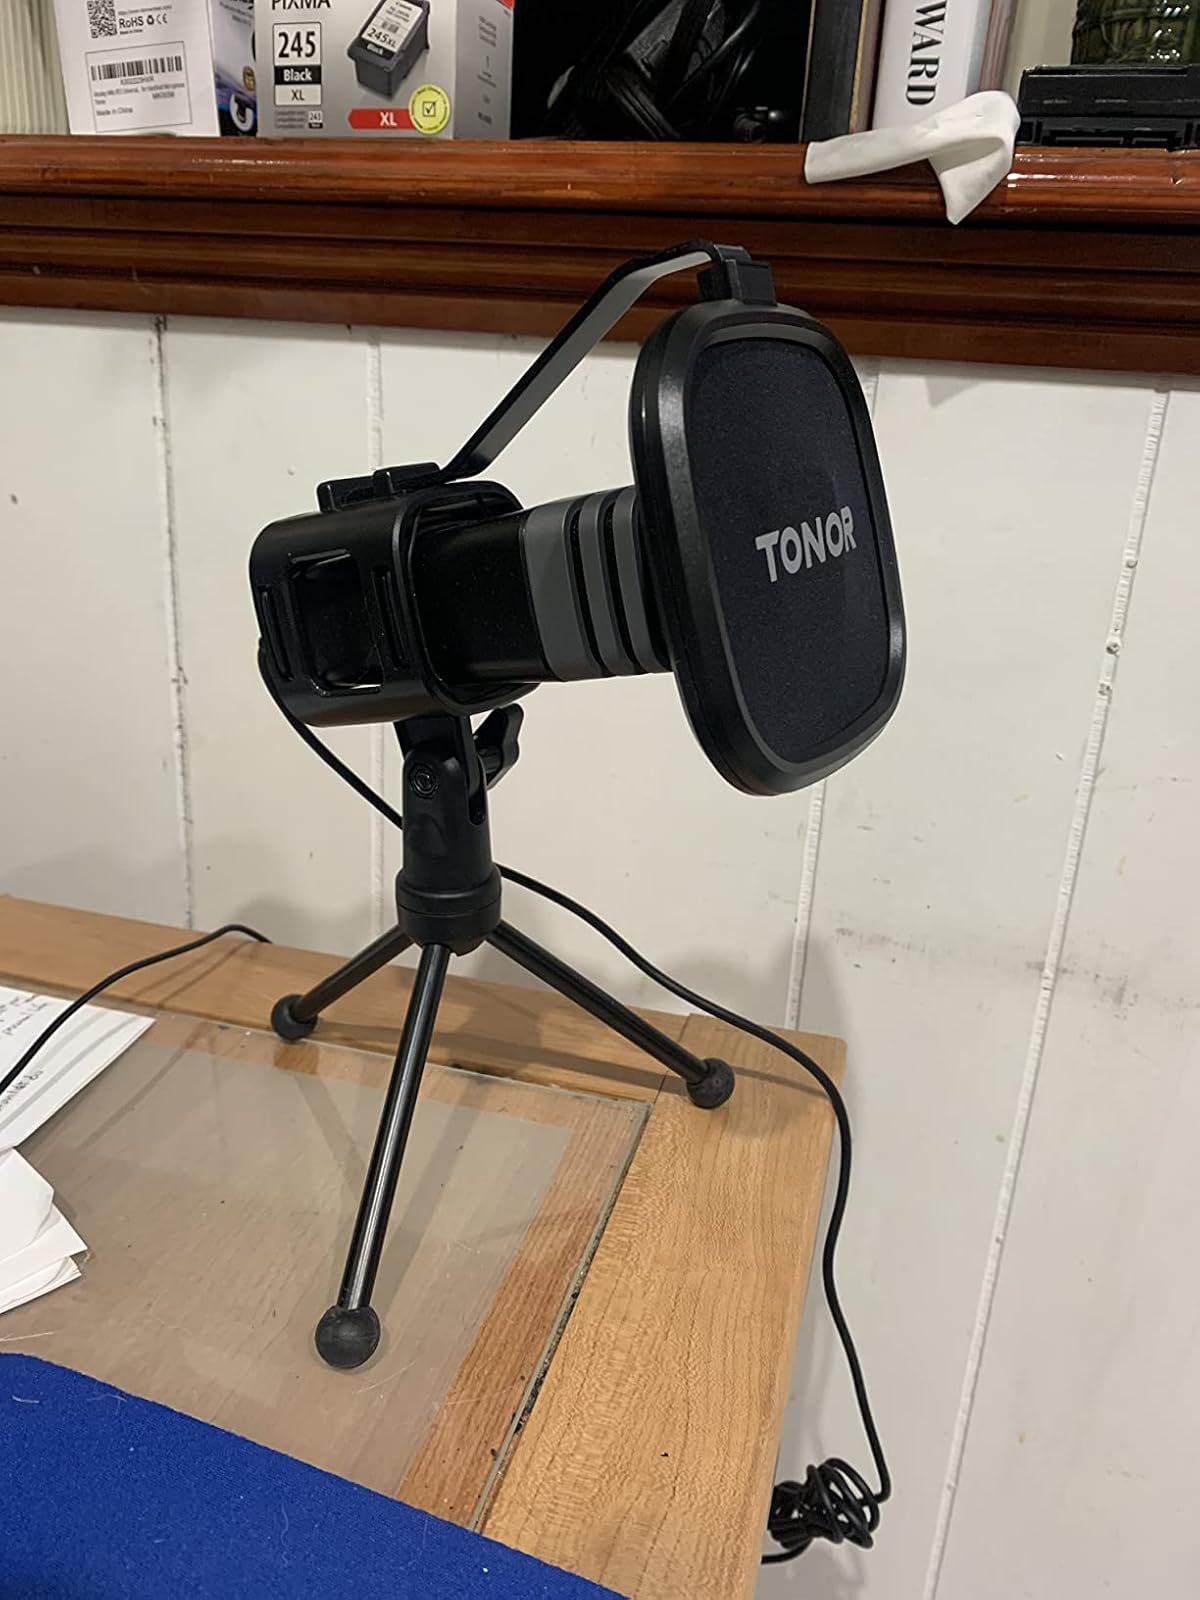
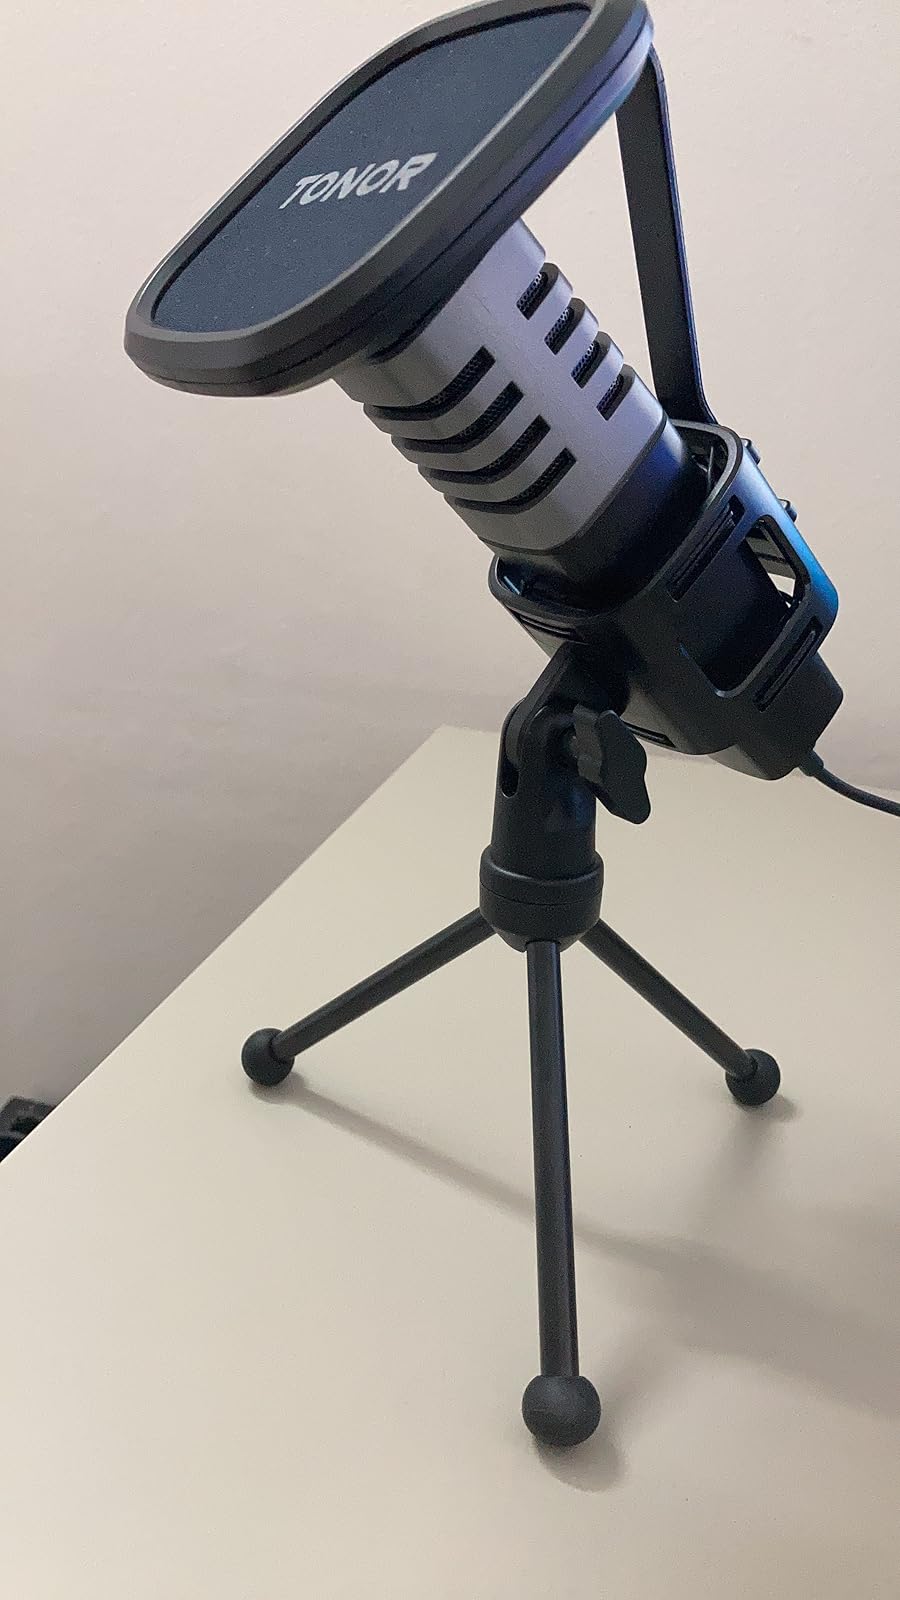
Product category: microphone
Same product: yes